Earls Court Exhibition Centre

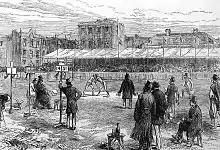
Lillie Sports Ground, c. 1875

Since the 1970s, Earls Court-Olympia had acquired parcels of industrial land west of the West London Railway in Fulham to use as a marshalling yard and overspill car park for the exhibition centre. Prior to its early 20th-century mixed industrial use, as a coal yard and for the automotive industry, the 20 or so acres were known as the "Lillie Bridge Grounds", a popular sports destination. Since the site's acquisition by Capco plc as part of the Earls Court Exhibition Centre deal, it is being redeveloped as "Lillie Square", an estate of apartment blocks, some of them high-rise.